Australian rules football in Queensland

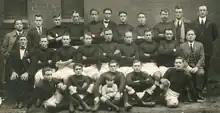
Queensland's team that toured Sydney in 1920

A record number of 13 Queenslanders were invited to attend the 2006 AFL draft camp, representing 18% of the 72 camp invitees.